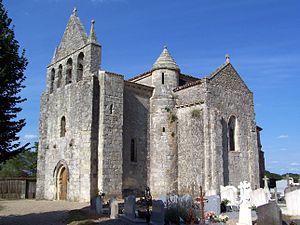
Église Saint-Saturnin de Mauriac (Gironde, France)
Mauriac est une commune du Sud-Ouest de la France, située dans le département de la Gironde, en région Nouvelle-Aquitaine.
Cet article recense les monuments historiques de l'arrondissement de Langon, dans le département de la Gironde, en France.
L'église Saint-Saturnin est une église catholique située sur la commune de Mauriac, dans le département de la Gironde, en France.